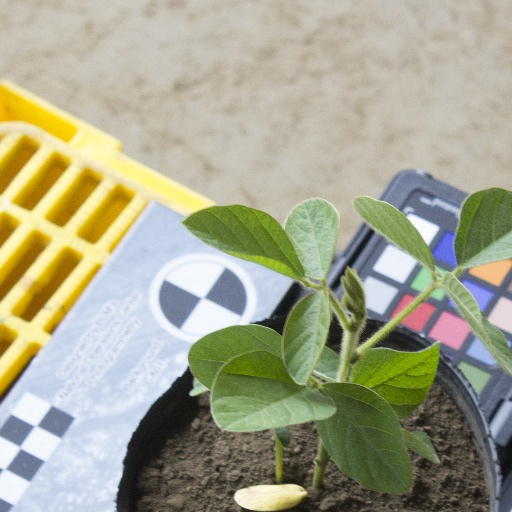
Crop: soybean